Jonathan Lucroy

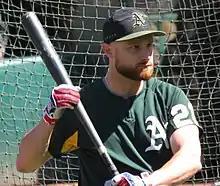
Lucroy with the Athletics in 2018

Lucroy's strong first half of the 2014 season, with a .340/.403/.537 slash line, eight home runs, 37 RBI, and a Wins Above Replacement rating at or above 3.4, netted him his first MLB All-Star Game selection. While both were named MLB All-Stars, Yadier Molina of the St. Louis Cardinals narrowly defeated Lucroy in a fan vote to determine the starting lineup for that year's game. When Molina tore a ligament in his thumb shortly before the All-Star Game, Lucroy was called to start, while Miguel Montero of the Diamondbacks filled Molina's roster spot. On September 27, Lucroy broke Iván Rodríguez's 18-year record of 46 doubles by a catcher in one season. While the hit was actually Lucroy's 53rd double of the year, seven of those came while he was playing first base. Knowing that Lucroy was close to breaking Rodríguez's record, the Brewers intentionally started Maldonado at first base. With a .301 average, 13 home runs, 69 RBI, and a league-leading 53 doubles in 153 games and 585 at bats, Lucroy came in fourth place in voting for the NL Most Valuable Player award, a title which ultimately went to Clayton Kershaw of the Los Angeles Dodgers. His defensive performance also won Lucroy the 2014 Fielding Bible Award at catcher.